H. S. Krishnaswamy Iyengar

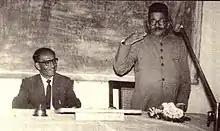
H. S. K. with D. R. Bendre at a function in Kannada Sahitya Parishat, Bangalore (1950s)

H. S. K. was born to a Tamil brahmin family in the village of Haleyuru near the picturesque tourist locale of Chunchanakatte in K. R. Nagar taluk of Mysore district, India. His parents were Srinivasa Iyengar and Alamelamma. Srinivasa Iyengar was a school teacher by profession. H. S. K. had his initial schooling in Siddapura school at Kempegowda Koppal (village) before moving to Dalavayi and Banumaiah High Schools at Mysore. During these years, H. S. K. began the "Kannada Sangha" (local Kannada literary assoc.) at K. R. Nagar. For a brief period, H. S. K. made a living distributing newspapers in and around his village. He worked as a reporter for then-popular Kannada periodicals ""Tayinadu"" (Kan: ತಾಯಿನಾಡು) and ""The Hindu"". H. S. K. completed his Intermediate qualification at Mysore and moved to Central College, Bangalore (then under the University of Mysore) in 1940 for his L. Com (Commerce degree) qualification. During the next three years of his L. Com studies at the Central College, H. S. K. scored good marks and thus secured free boarding at the Ramakrishna Student Home (as a scholarship). In this period, he came into contact with stalwarts of Kannada literary movement like B. M. Srikantaiah, G. P. Rajarathnam and D. V. Gundappa. He stood first in the "Kannada Sahitya Parishat's" exam and won the "Kannada Jana" prize which he personally received from B. M. Srikantaiah.